Charles Frederick Worth

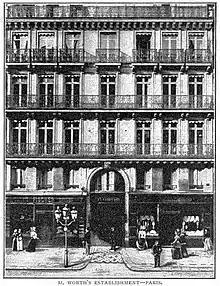
The House of Worth at 7 rue de la Paix became a meeting point for high society

Charles Frederick Worth's dresses were known for their lavish fabrics and trimmings and for incorporating elements from period dress. He created unique pieces for his most important customers, but also prepared a variety of designs, showcased by live models, that could then be tailored to the client's requirements in his workshop. Among his key innovations in women's fashion were to the line of garments and their length.